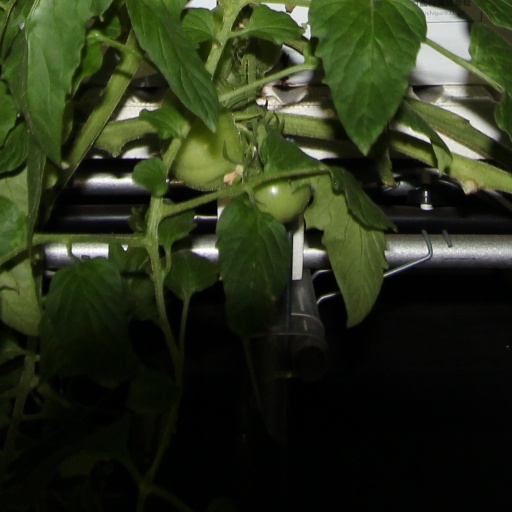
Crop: tomato